Zygomasseteric system

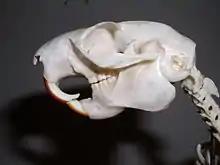
Skull of an oriental giant squirrel. Note the classic sciuromorphous shape of the anterior zygomatic region.

The members of this grade include nearly all of the pre-Oligocene rodents of North America and Asia and some of those of Europe. Several lineages survive into the Oligocene or early Miocene, with only one species still alive today, the mountain beaver ("Aplodontia rufa"). The molerats (family Bathyergidae) are considered secondarily protrogomorphous since their zygomatic condition is clearly derived from a hystricomorphous ancestor. The rostrum of protrogomorph rodents is unmodified and the infraorbital foramen is small. The superficial masseter originates on the lateral surface of the anterior maxilla and inserts along the ventral margin of the angular process of the mandible. The lateral masseter inserts here as well and originates from the lateral portion of the zygomatic arch. The small medial masseter originates along the medial surface of the zygomatic arch and inserts along the dorsal portion of the mandible at the end of the tooth row.